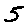
Label: 5